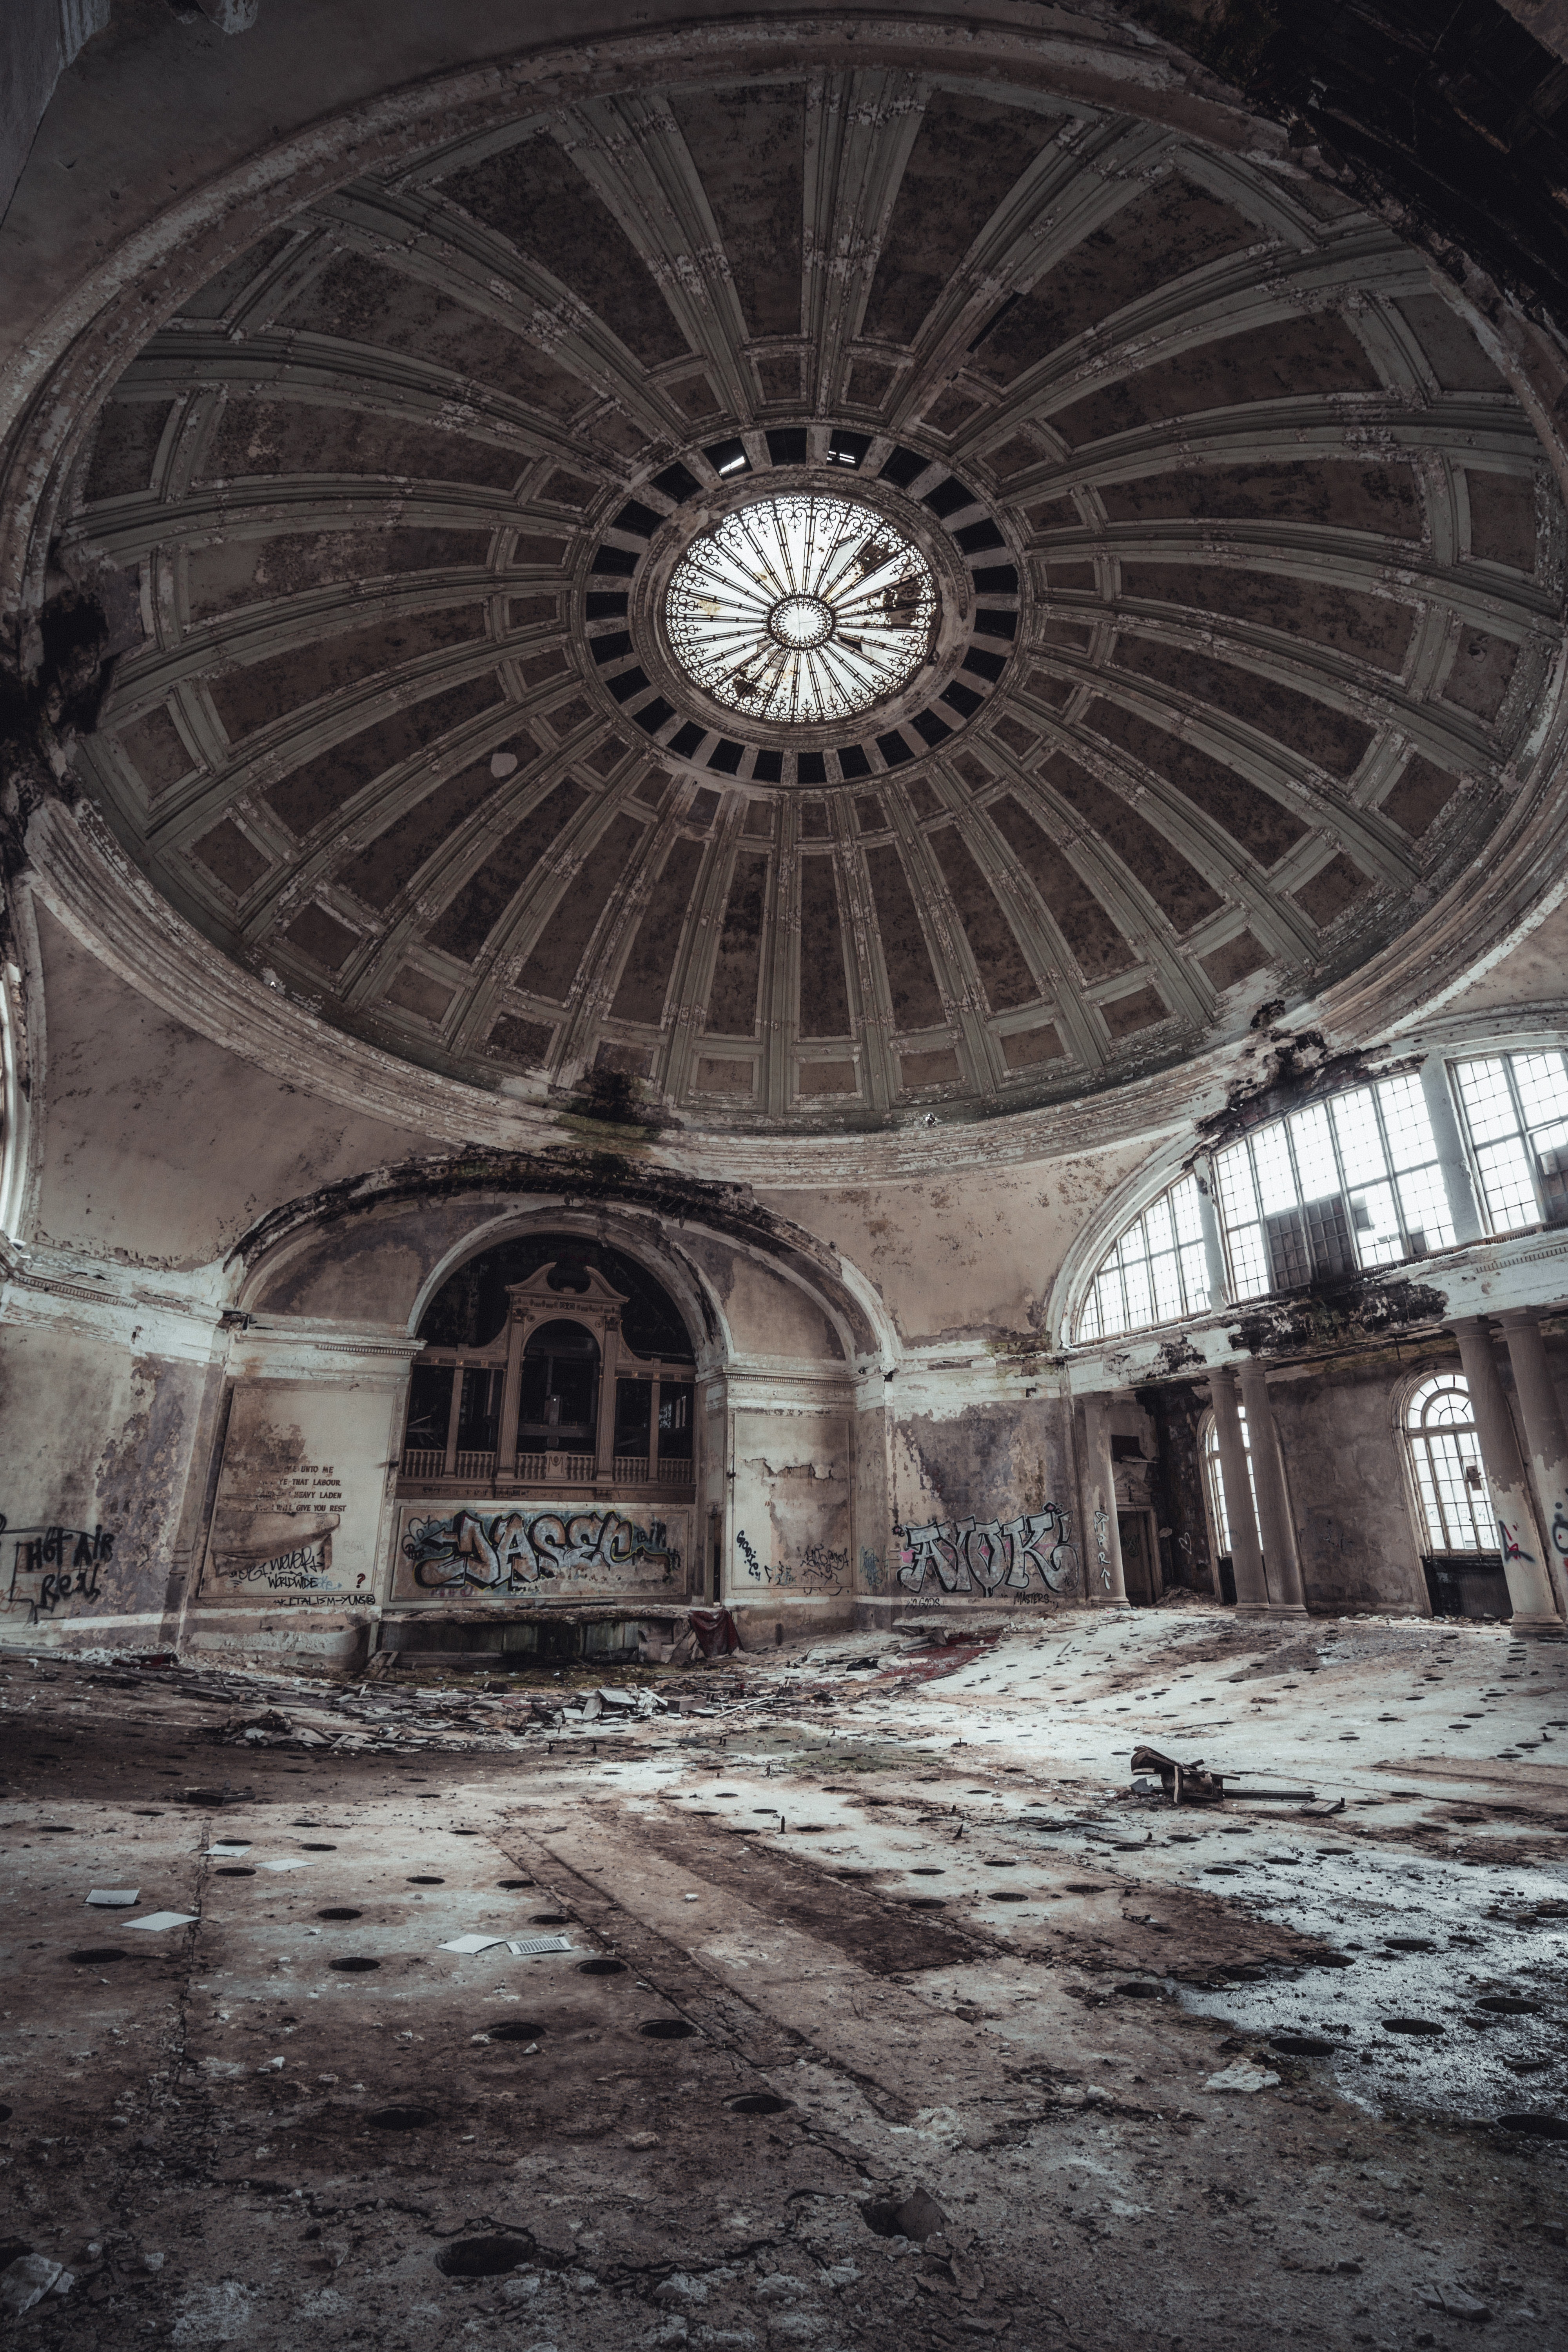
architecture, holy places, building, monochrome, black and white, byzantine architecture, monochrome photography, dome, stock photography, basilica, medieval architecture, photography, daylighting, ceiling, darkness, church, place of worship, arch, vault